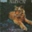
Label: cat